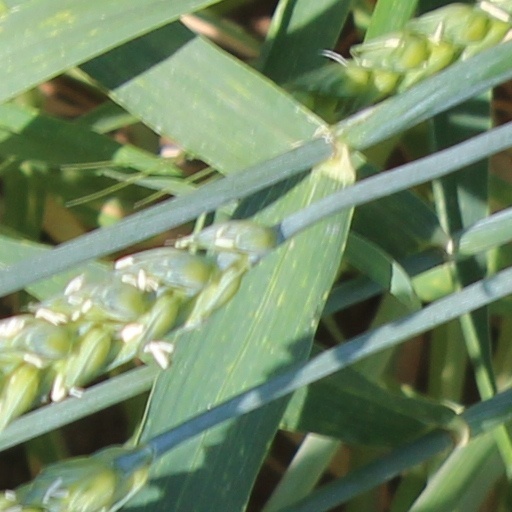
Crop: wheat